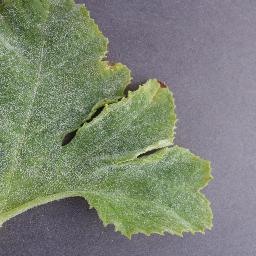
Label: Squash___Powdery_mildew